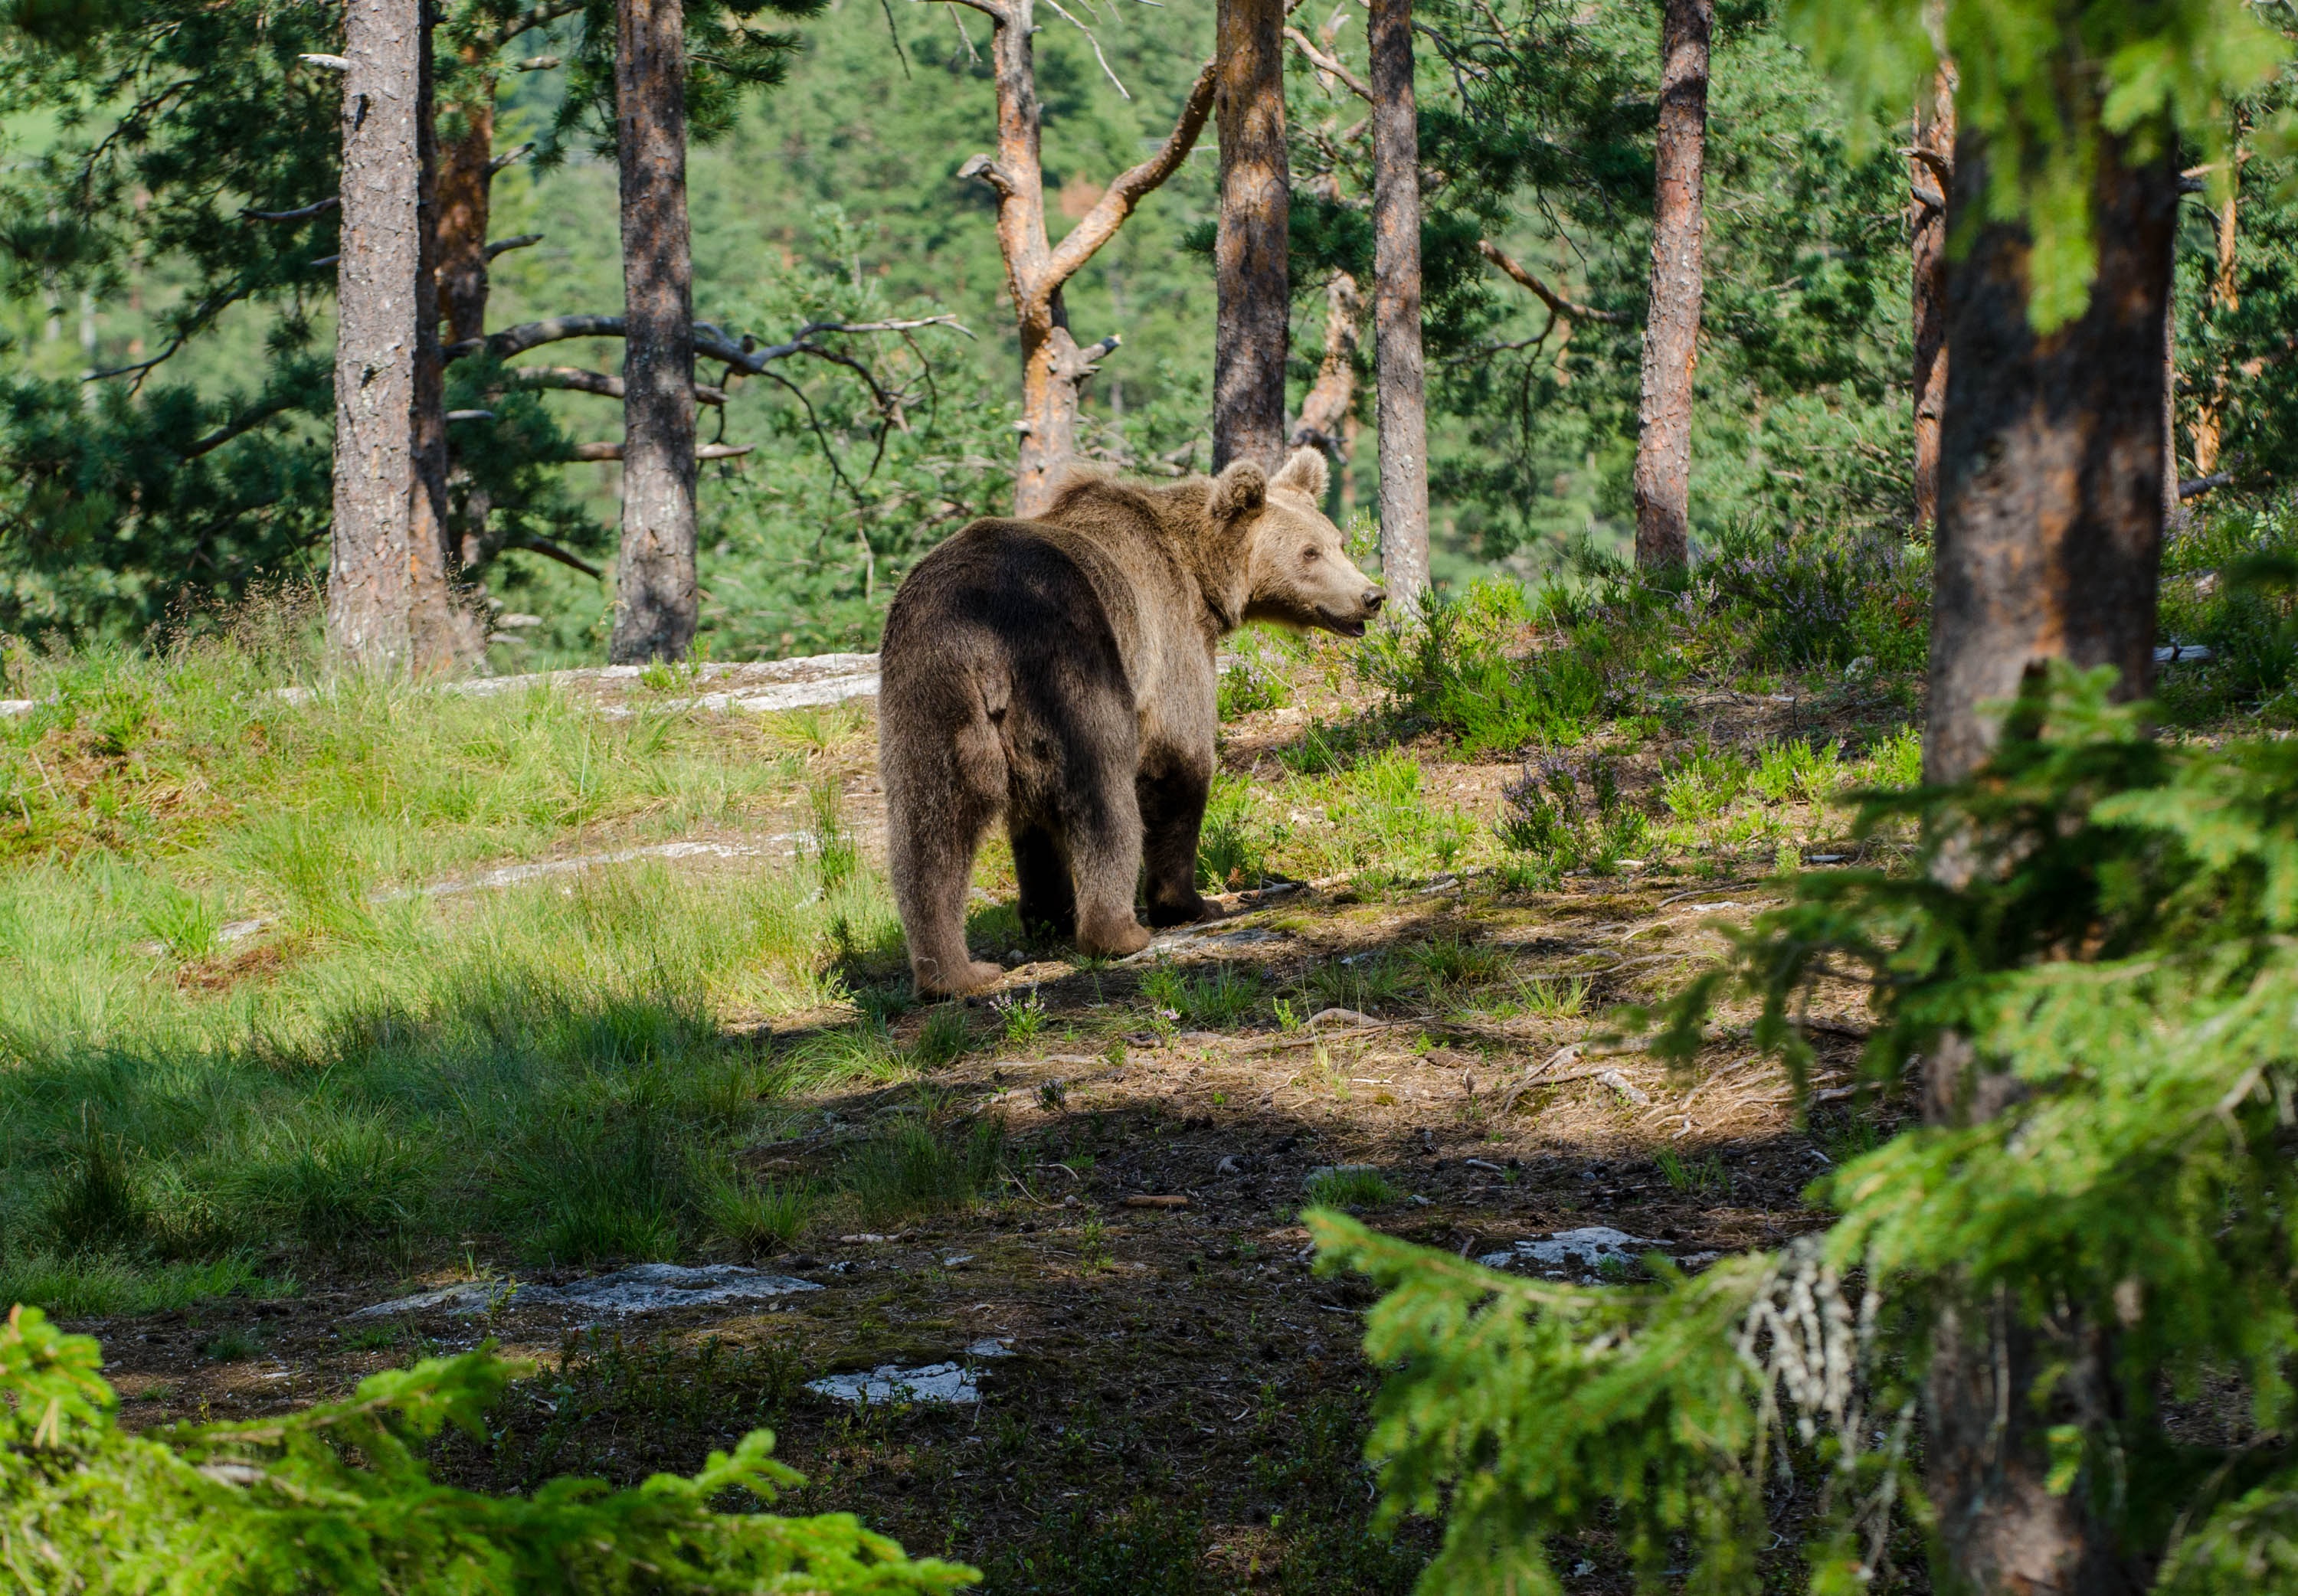
tree, forest, wilderness, summer, bear, wildlife, mammal, fauna, brown bear, trees, three, animals, woodland, the nature of the, grizzly bear